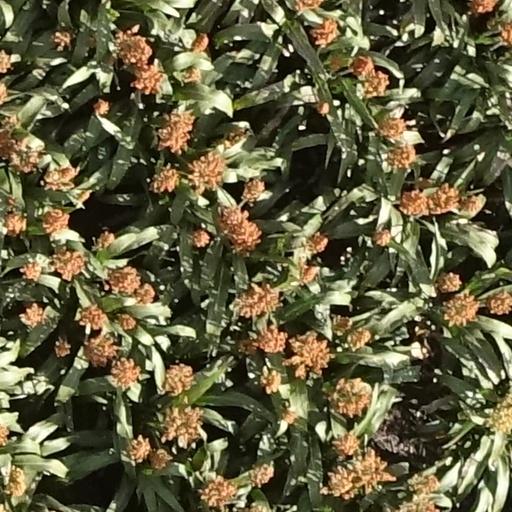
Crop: sorghum